Dormition Cathedral, Moscow

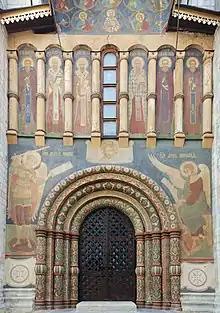
Northern door

In the 14th century, Metropolitan Peter persuaded Ivan I (Ivan Kalita) that he should build a cathedral to the Theotokos (Blessed Virgin Mary) in Moscow like the Cathedral of the Dormition in the capital city of Vladimir. Construction of the cathedral began on August 4, 1326, and the cathedral was finished and consecrated on August 4, 1327. At that time, Moscow became the capital of the Vladimir-Suzdal principality.